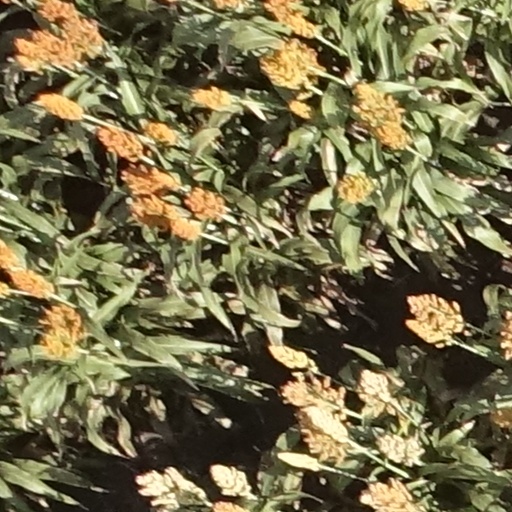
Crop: sorghum